Tuojiangosaurus

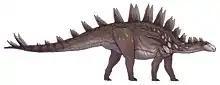
Restoration

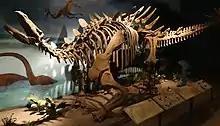
Reconstructed skeleton

Like "Kentrosaurus", "Tuojiangosaurus" had two rows of plates along the spine, which became taller over the hip region. Those at the neck and front trunk were rounded or pear-shaped; the plates at the rear back became more triangular and pointed. All plates have a thickened central section, as if they were modified spikes. Unlike "Stegosaurus", the plates of "Tuojiangosaurus" were parallel to each other. Dong estimated there were about seventeen pairs of plates and spikes. "Tuojiangosaurus" had at least two outward-pointing, rather robust, spikes on each side of the end of the tail, angled at approximately 45 degrees to the vertical. In stegosauridae, this spike arrangement has become affectionately known as the "thagomizer". Dong thought it were possible that there were four pairs of spikes. Paul, based on ""Chungkingosaurus" sp. 3" specimen CV 00208, interpreted the thagomizer as a "pin-cushion array", with two vertical pairs of thick spikes and a third pair of narrow spikes pointing to behind.